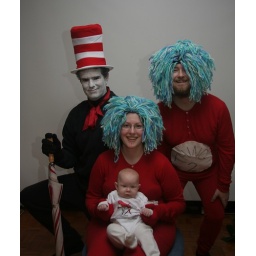
Our halloween outfit - the cat in the hat